Arjen Visserman

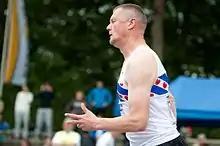
Arjen Visserman in 2011

Arjen Visserman (born 20 August 1965) is a retired Dutch sprinter who specialised in the 400 metres. He represented his country at three World Indoor Championships.